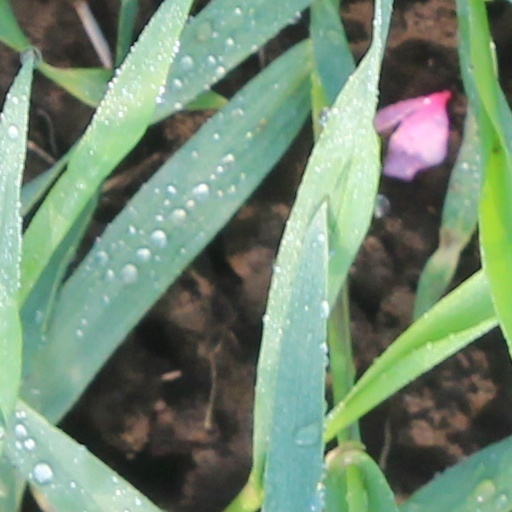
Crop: wheat